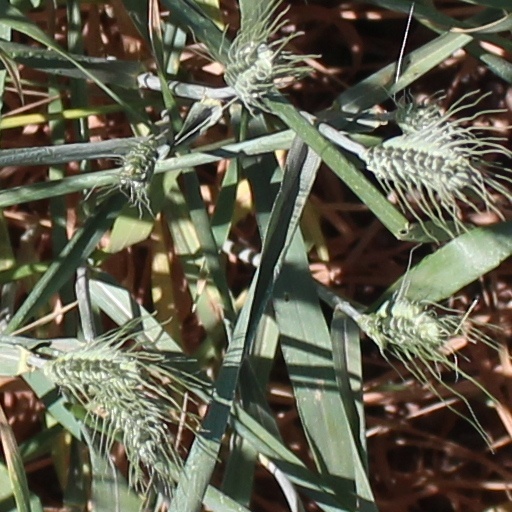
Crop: wheat